Demographics of Cumbria

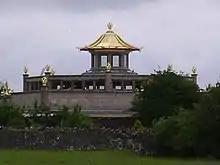
Kadampa Buddhist Temple, Ulverston

The second largest group are those who categorise themselves as having "no religion". This group makes up 10.4% of the population of Cumbria (slightly higher at 11.0% in Carlisle, but lower than the 14.6% national average). The next largest group are those who, for whatever reason, opted not to state their religious affiliation, making up 6.9% of the population of Cumbria (7.8% in Carlisle and 7.7% nationally).